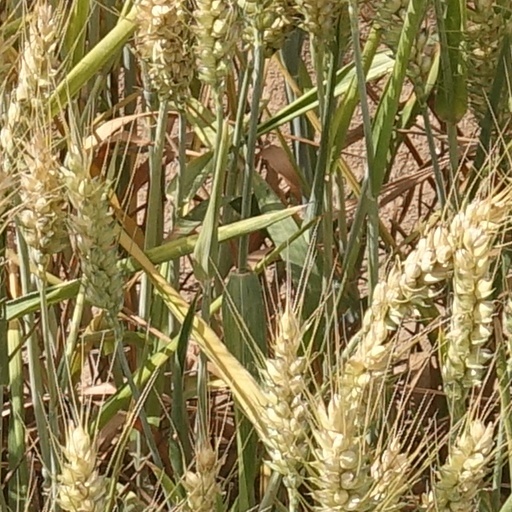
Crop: wheat